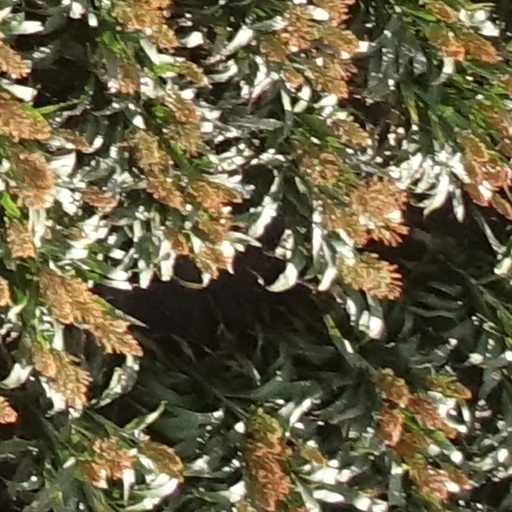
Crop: sorghum